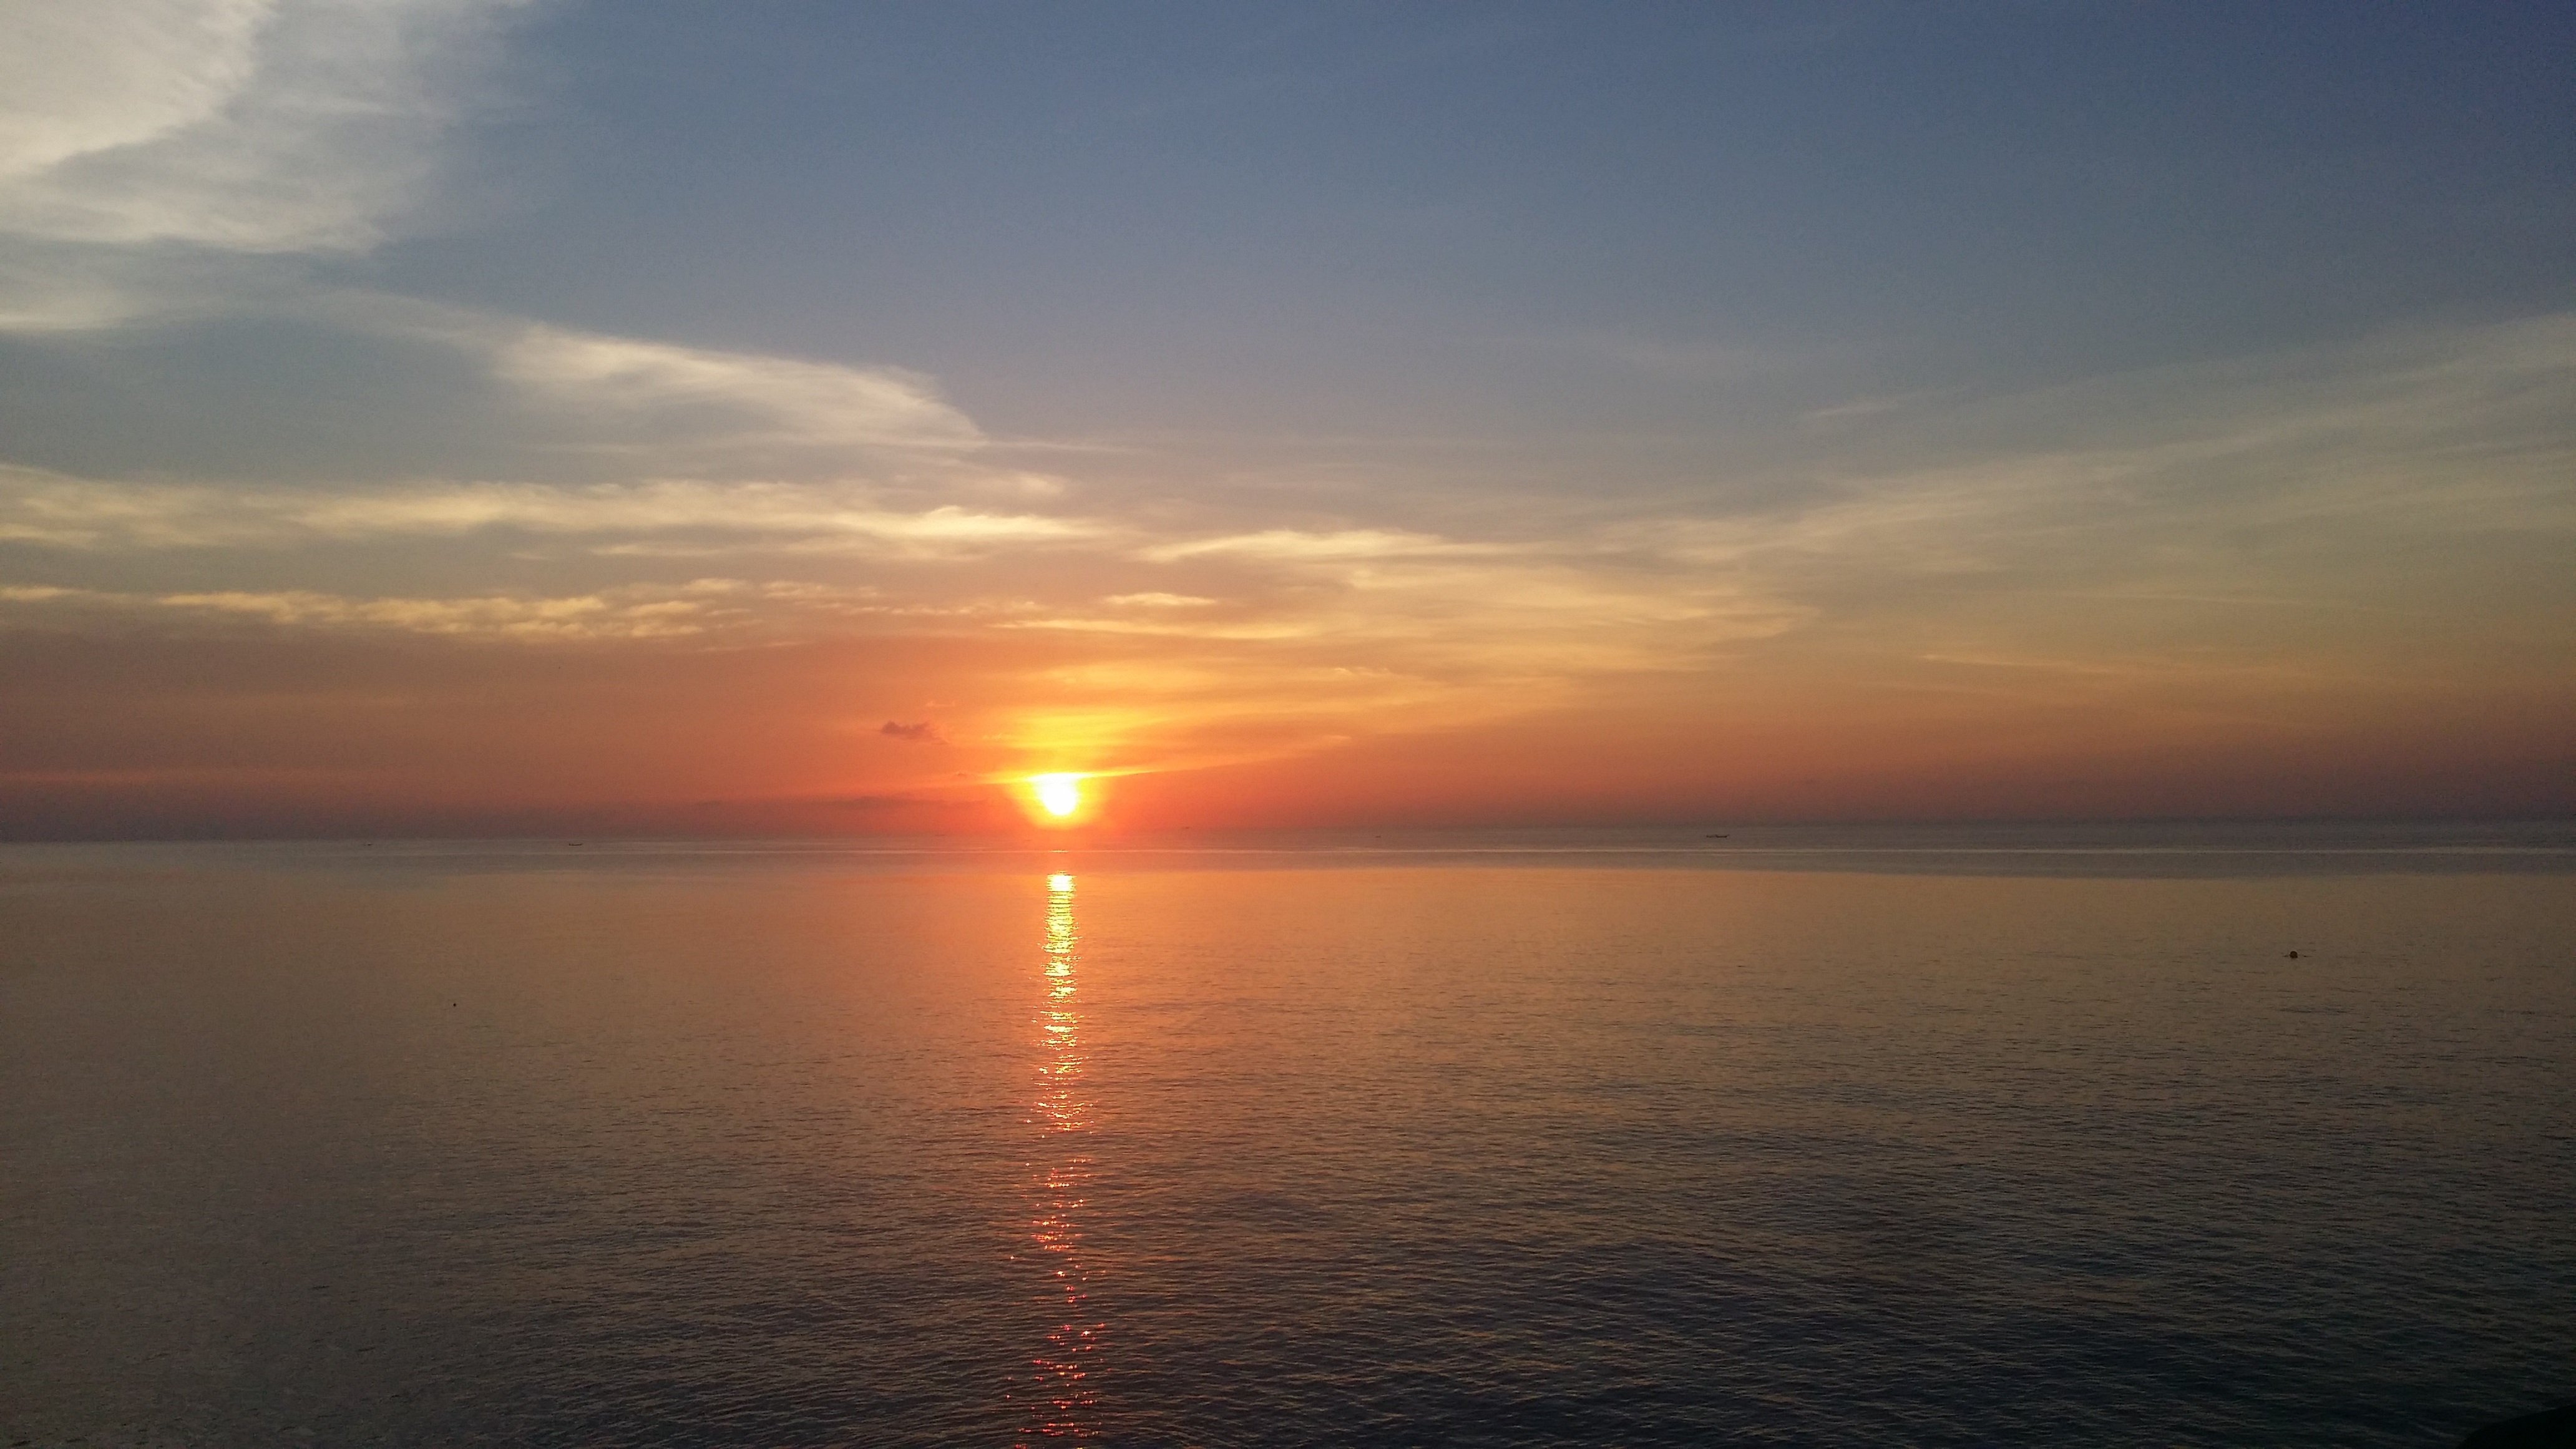
sea, ocean, horizon, cloud, sun, sunrise, sunset, sunlight, morning, dawn, dusk, evening, afterglow, red sky at morning